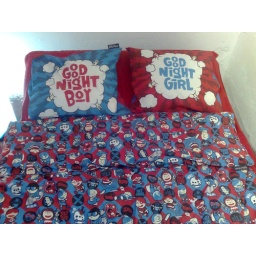
Hey boy - hey girl by Ville Salervo